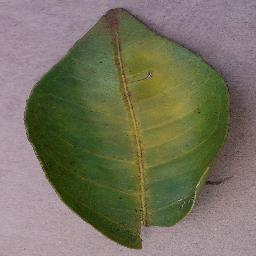
Label: Orange___Haunglongbing_(Citrus_greening)